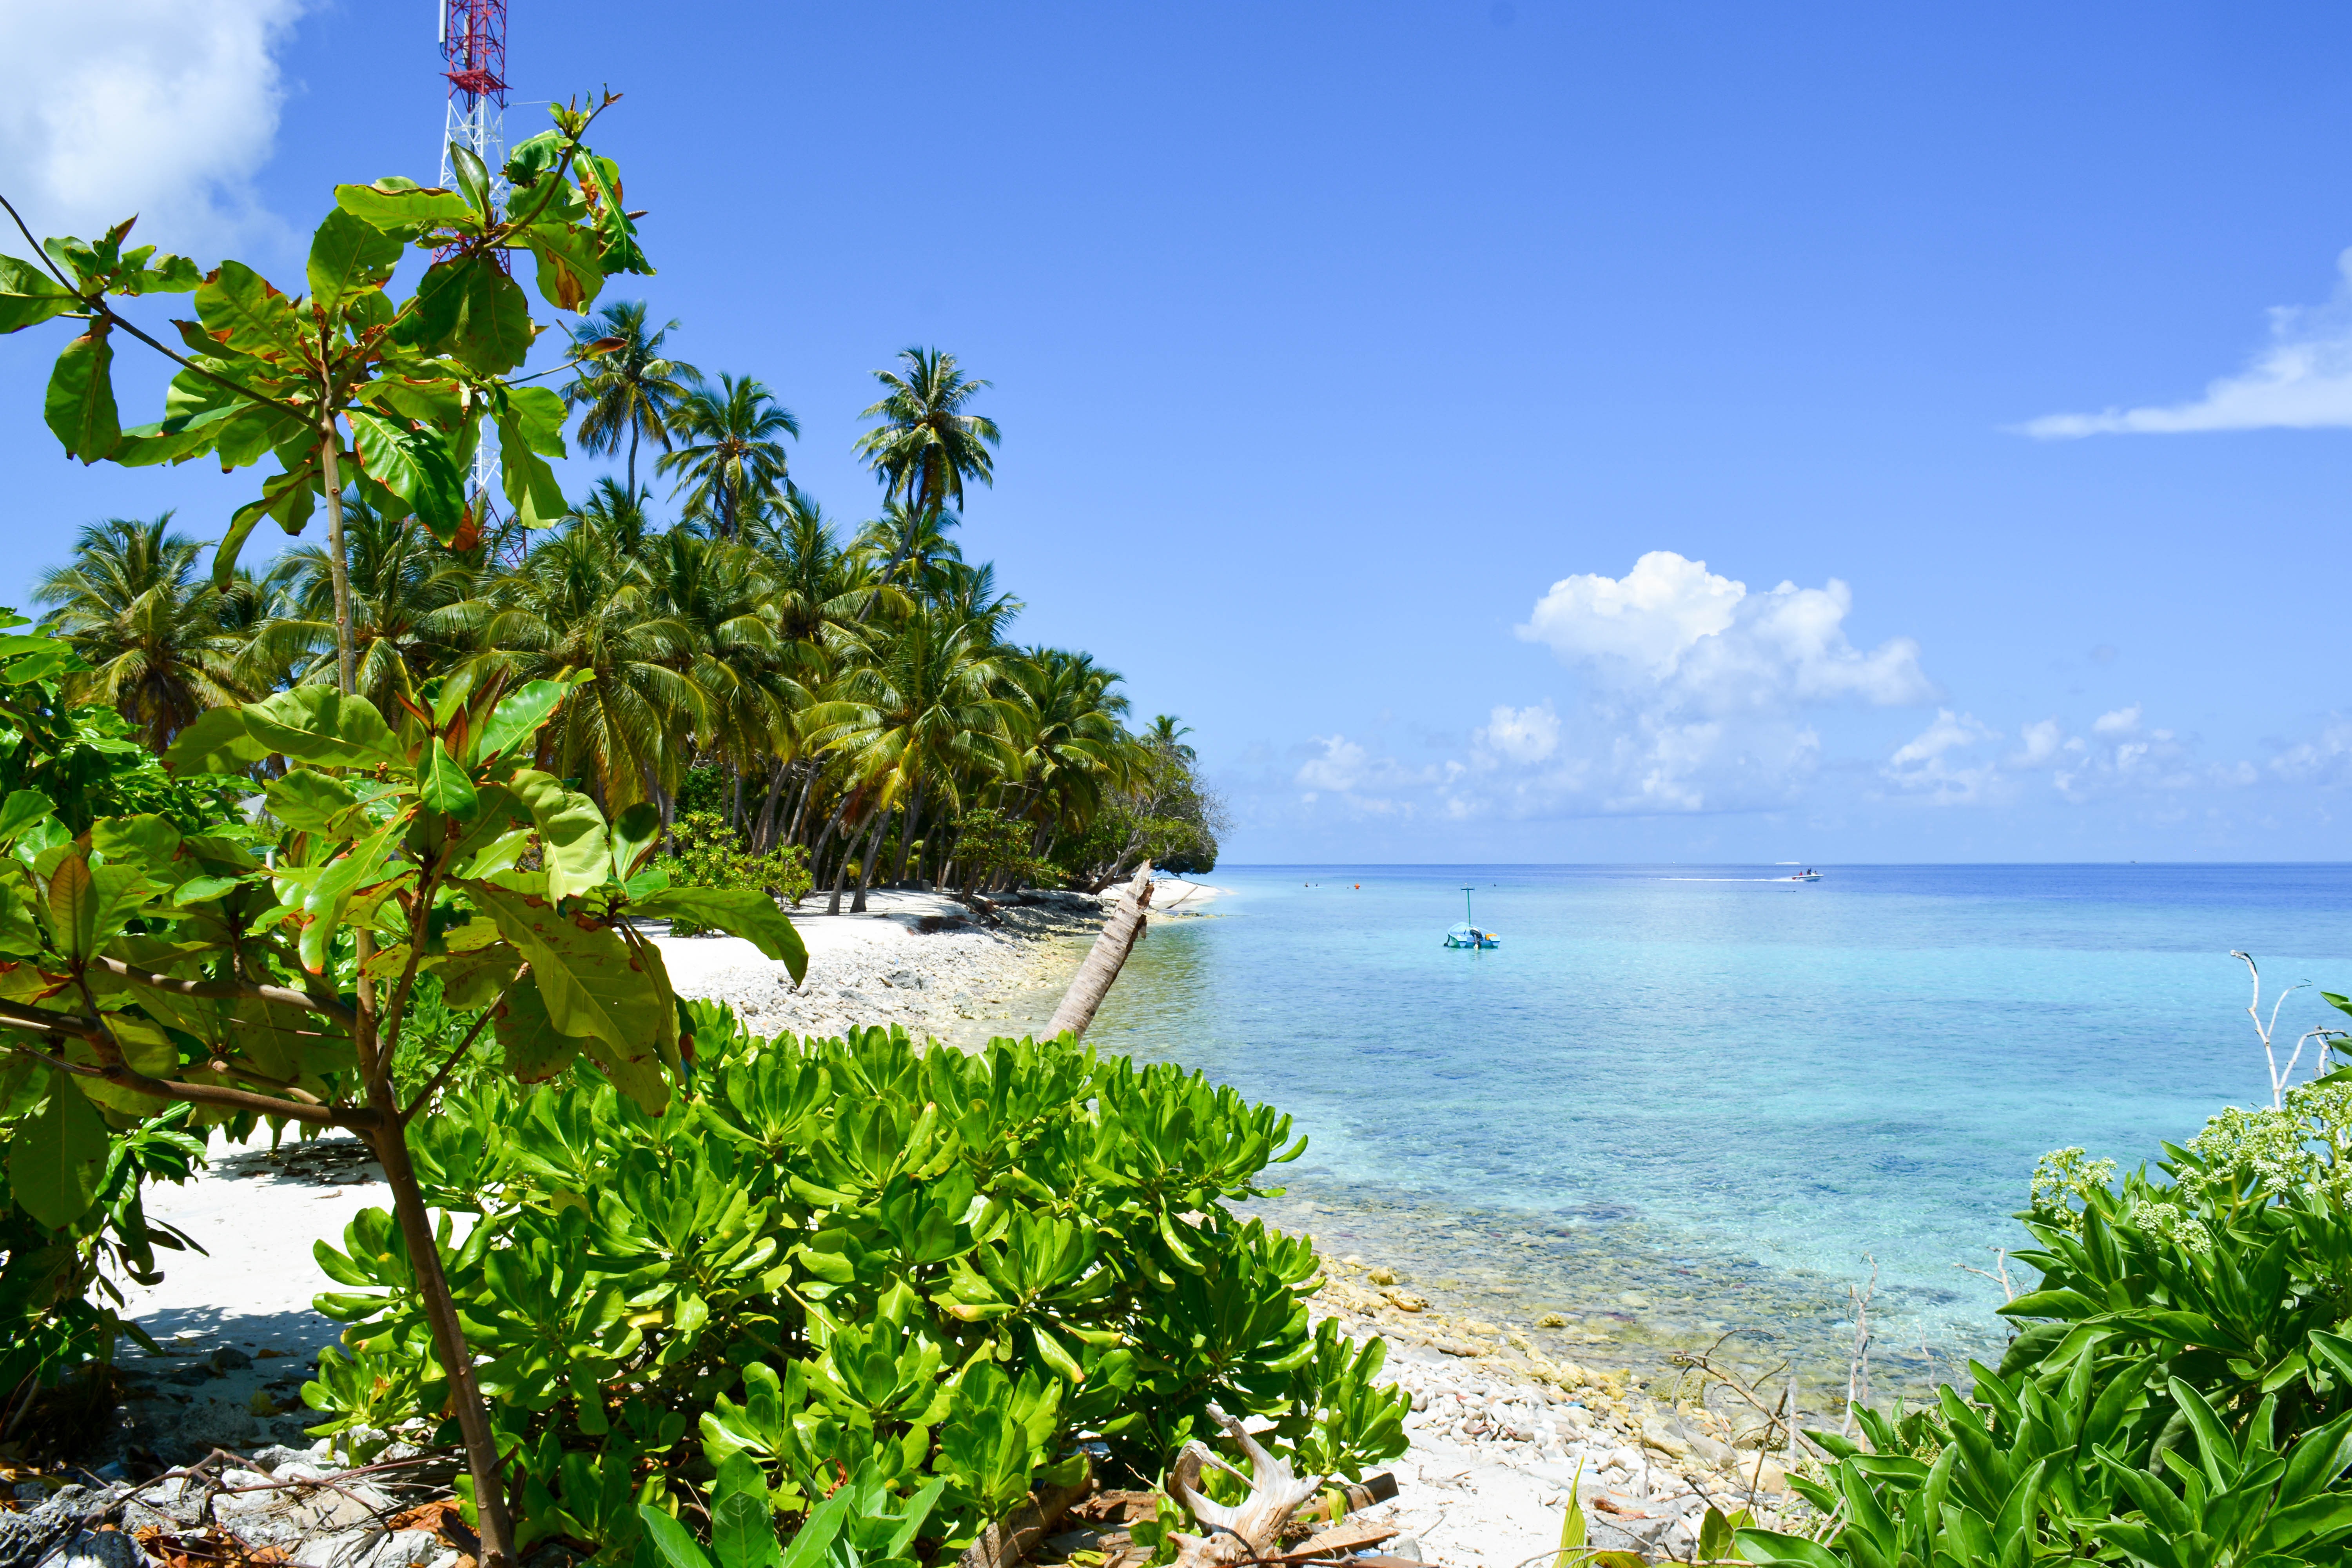
beach, sea, coast, ocean, shore, flower, vacation, seascape, lagoon, bay, island, body of water, vegetation, caribbean, palm trees, tropics, ecosystem, islet, maldives, arecales, baa, dharavandhoo